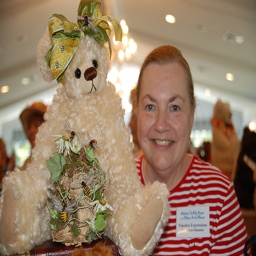
A smiling woman with red hair next to a stuffed animal.
woman poses for a picture with her stuffed bear
A woman posing with a white bear holding a fake honey bee nest.
A woman holding a stuffed brown teddy bear.
A woman who is standing next to a teddy bear.